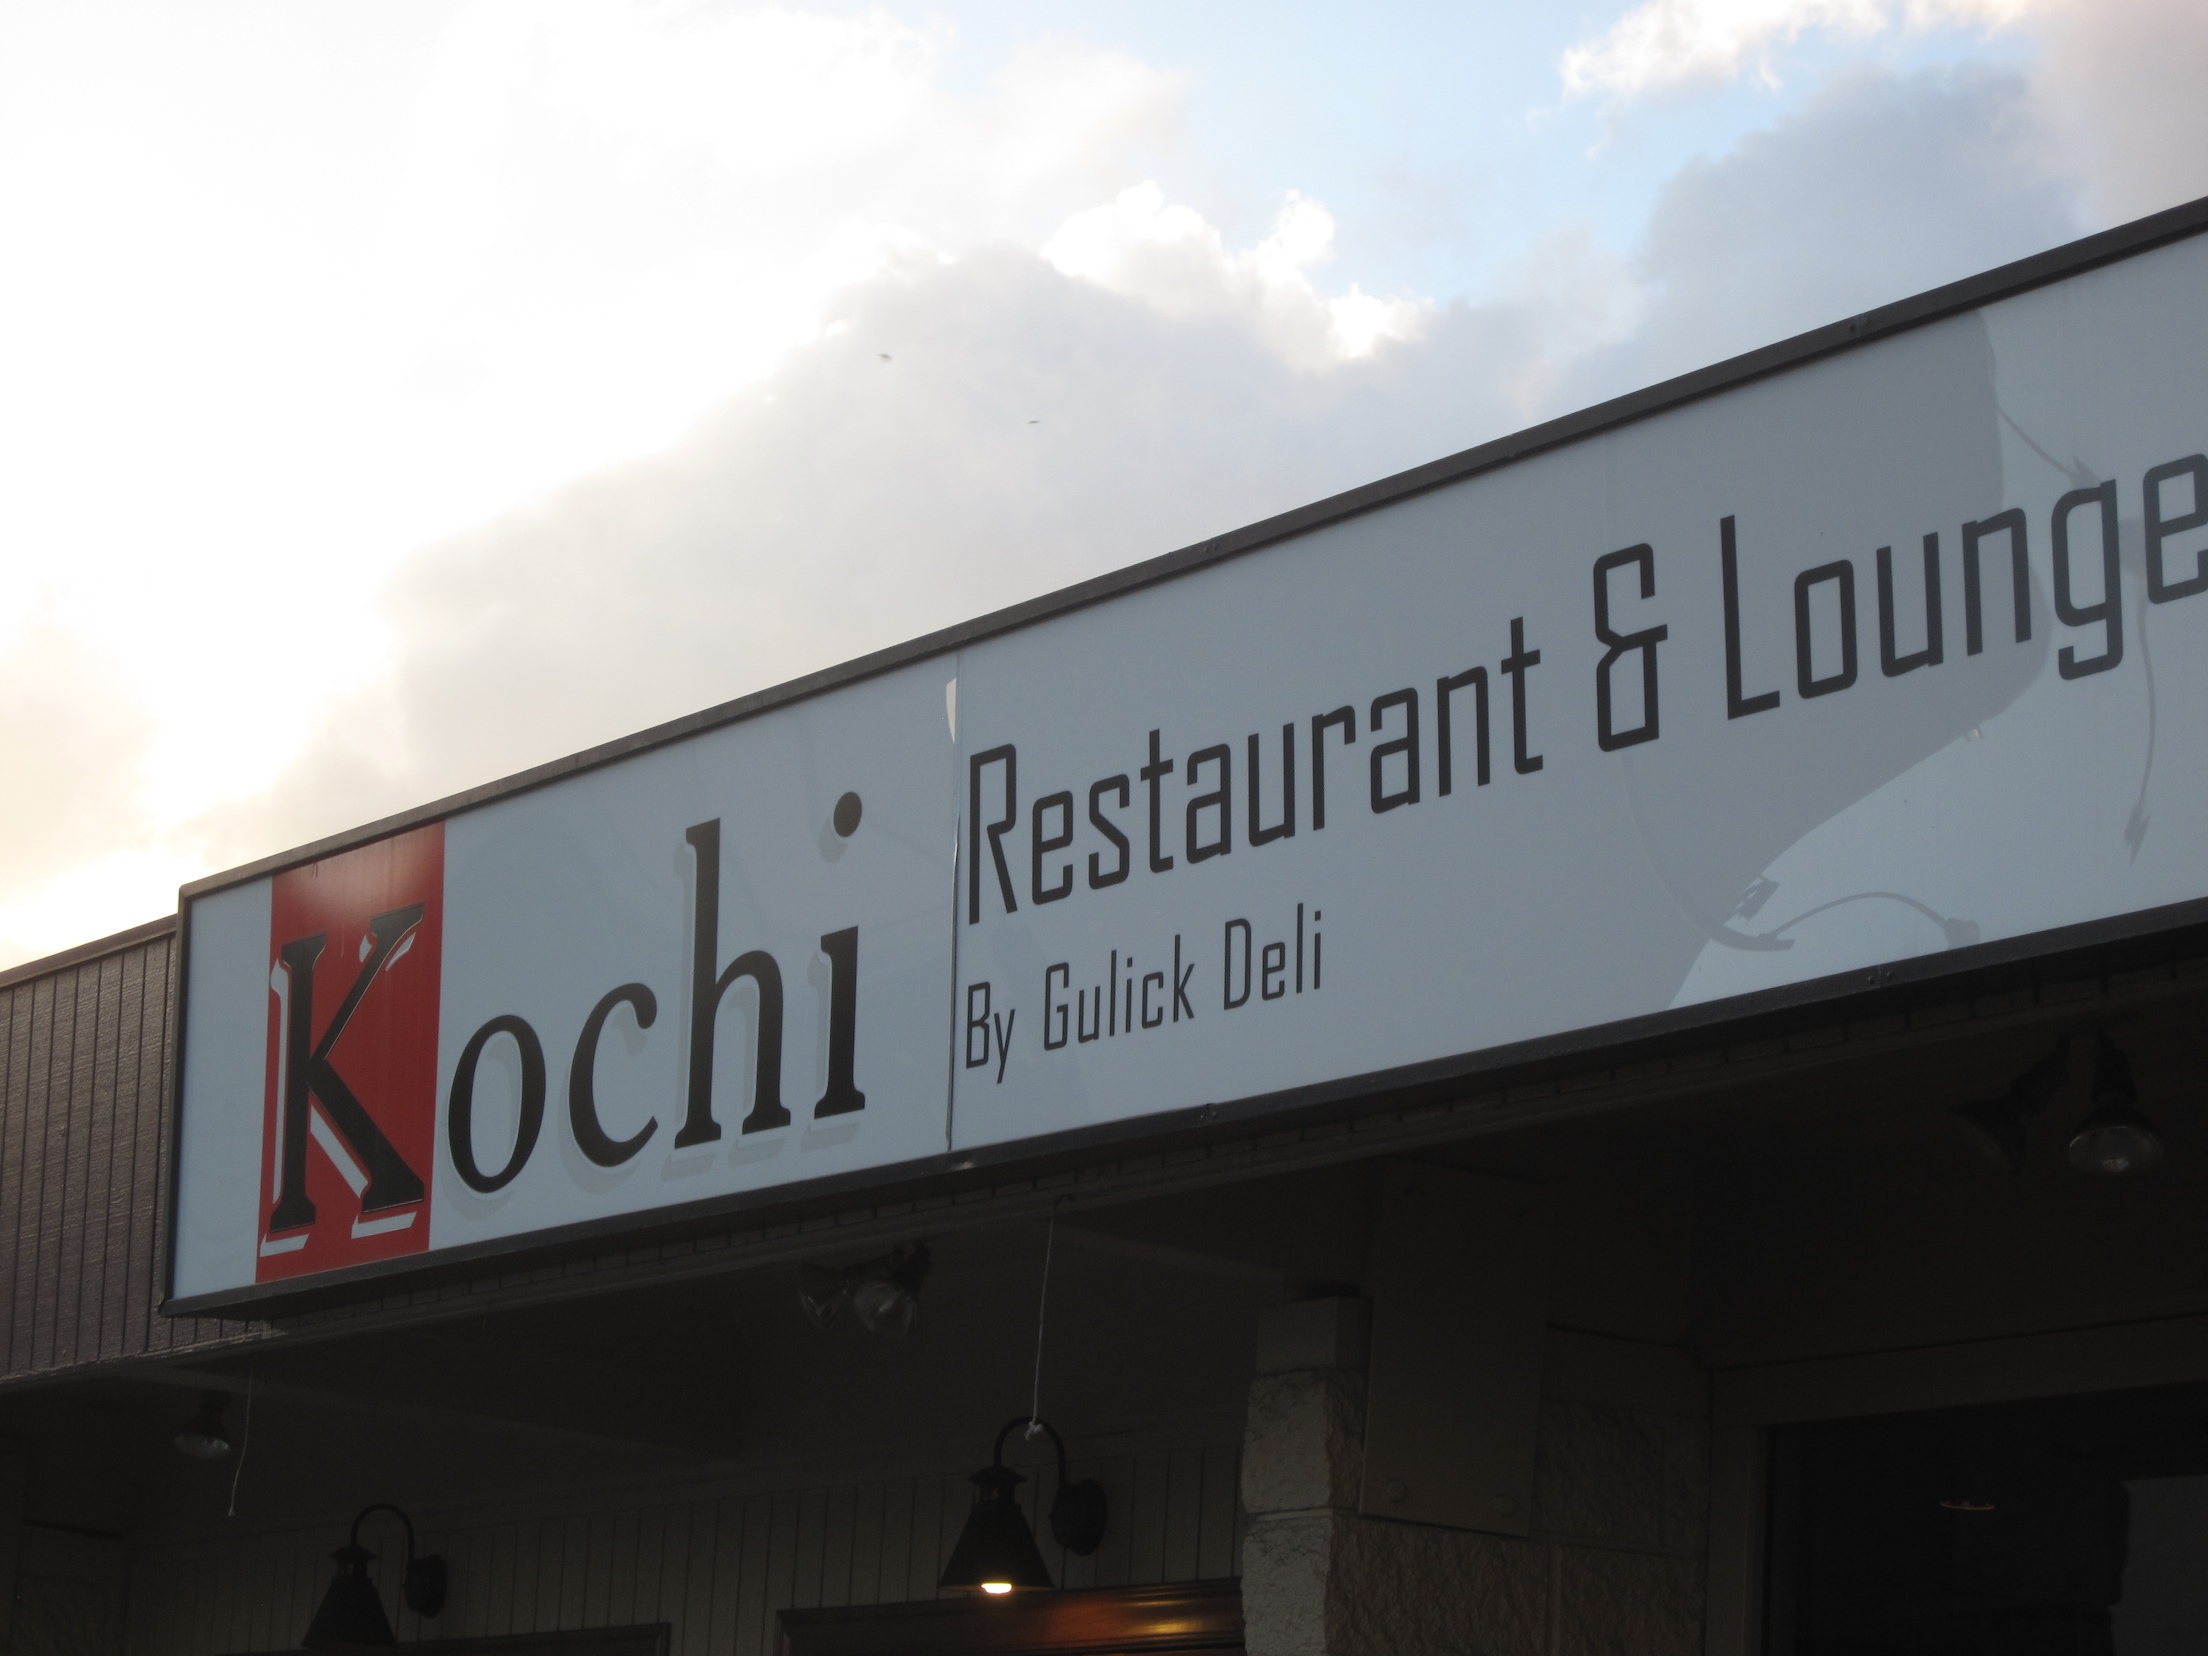
advertising, sign, signage, 77285mm